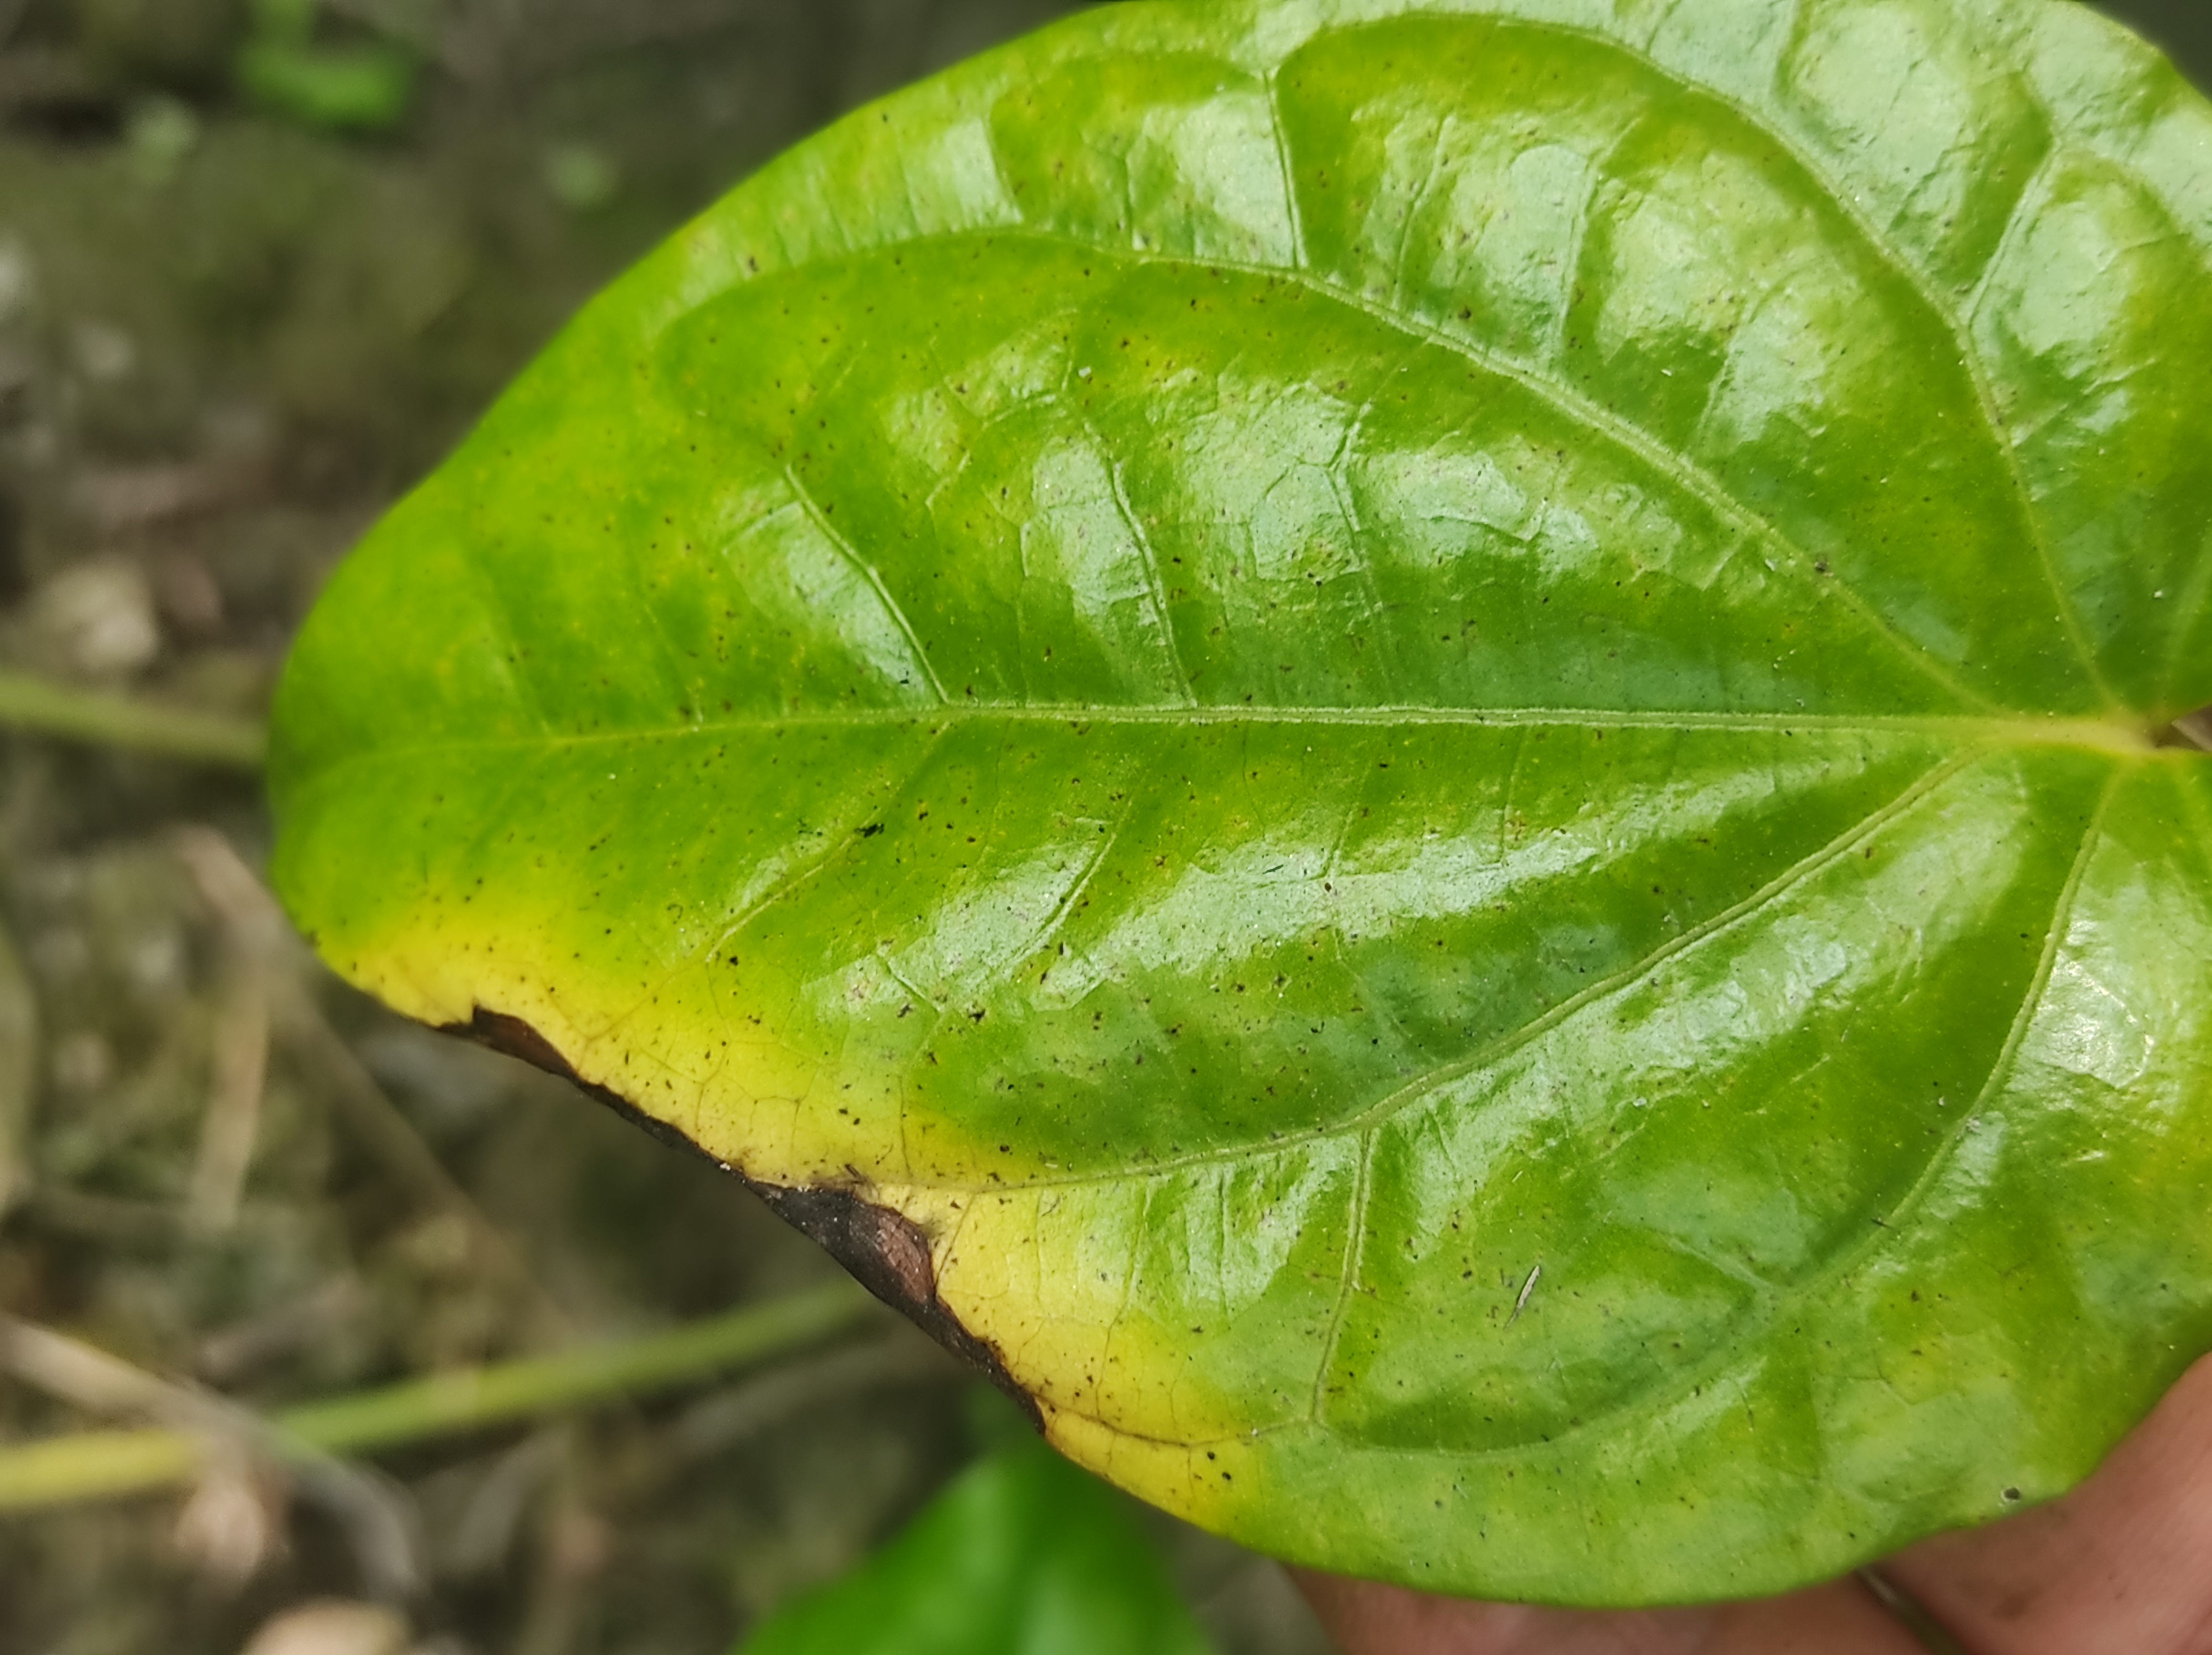
Label: Fungal_Brown_Spot_Disease